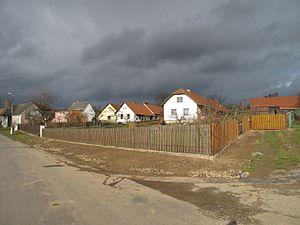
Mezno est une commune du district de Benešov, dans la région de Bohême-Centrale, en République tchèque. Sa population s'élevait à 366 habitants en 2020.